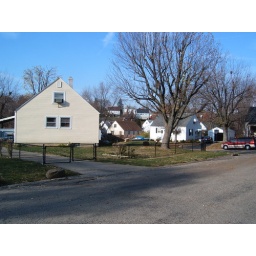
A hill nearby to my house. You can see houses on it in the background.